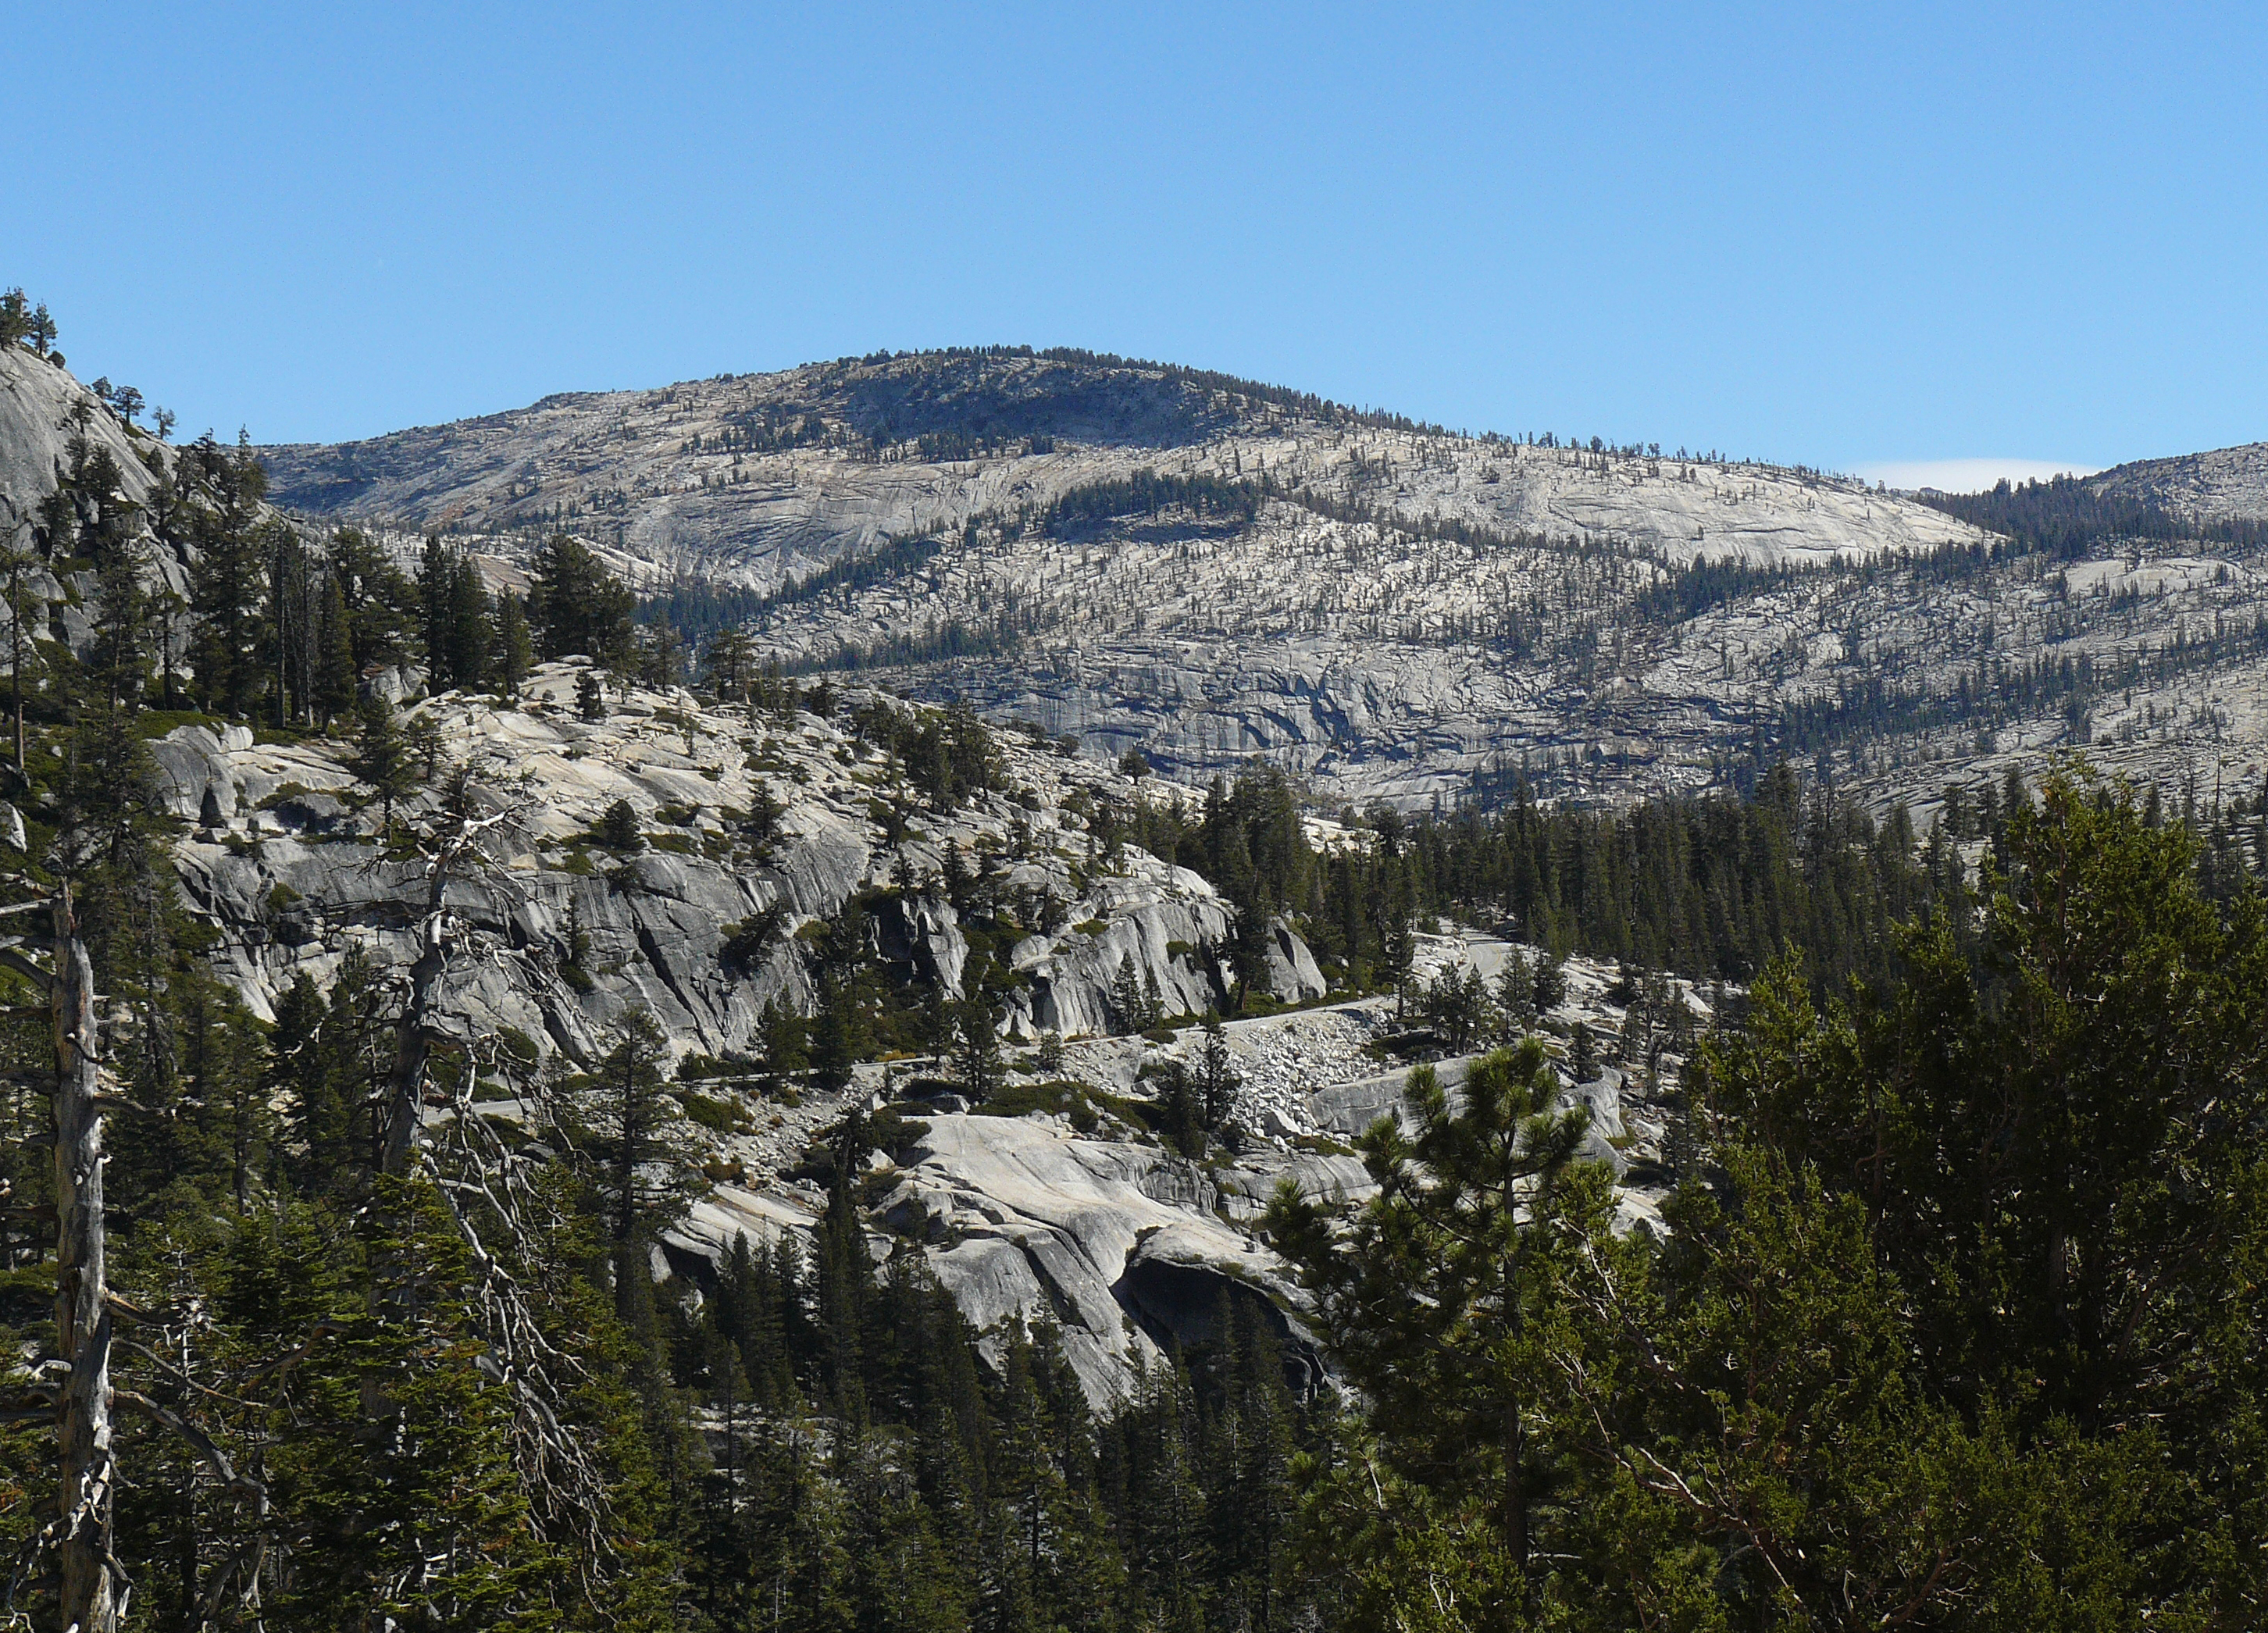
landscape, wilderness, walking, mountain, snow, hiking, trail, adventure, valley, mountain range, recreation, park, national park, ridge, geology, backpacking, badlands, plateau, fell, cirque, yosemitenationalpark, joycecory, natureandtravel, graniteformations, highsierras, tiogapassroad, yosemitetomonolake, califhwy120, landform, mountain pass, outdoor recreation, geographical feature, mountainous landforms